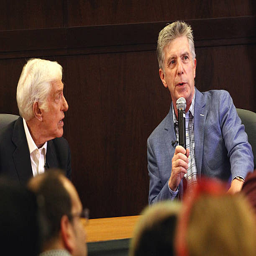
actor and comedian speak on stage during the book signing and conversation held .